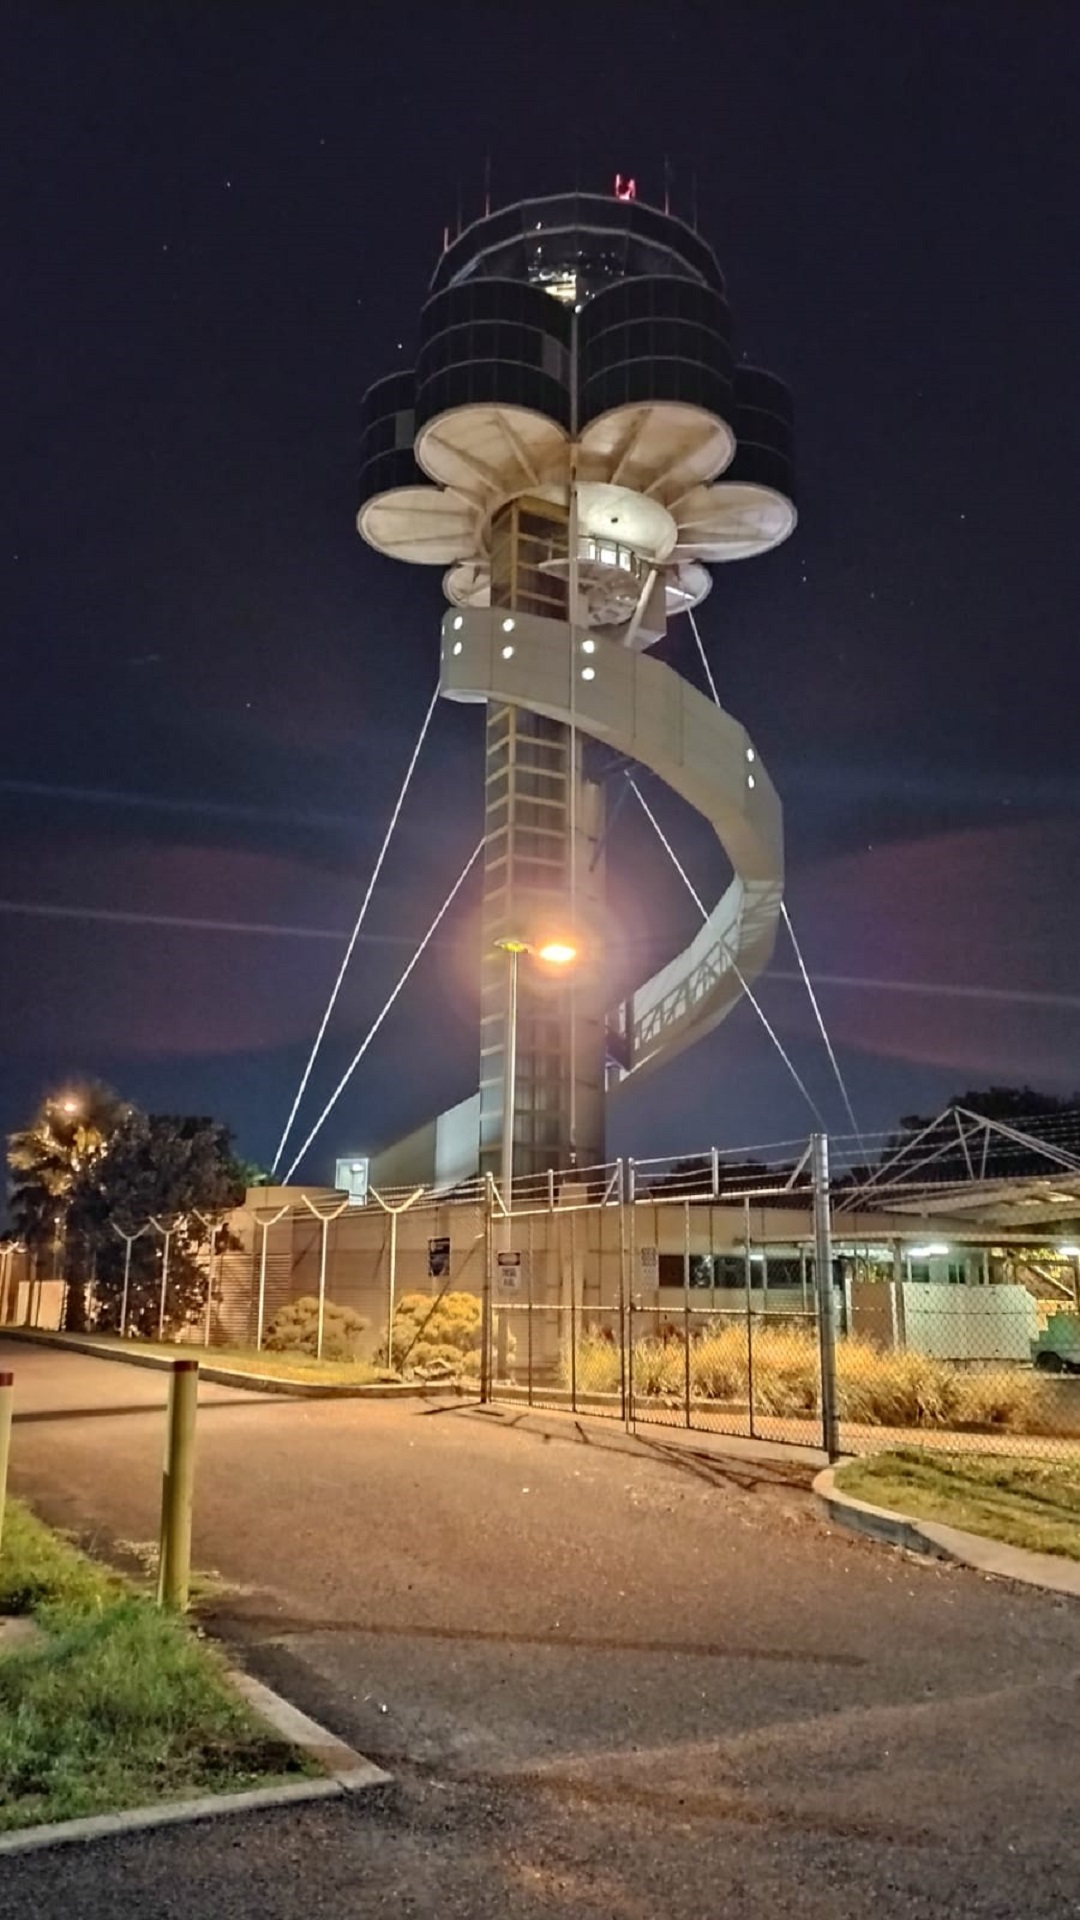
tower, plant, atmosphere, sky, automotive lighting, infrastructure, electricity, lighting, tree, cloud, telecommunications engineering, floodlight, landscape, gas, road surface, overhead power line, asphalt, midnight, street light, road, electrical supply, lens flare, city, public utility, cellular network, pole, space, astronomical object, darkness, wind, art, Security lighting, light fixture, science, antenna, night, metal, transmission tower, evening, winter, machine, observation tower, wire